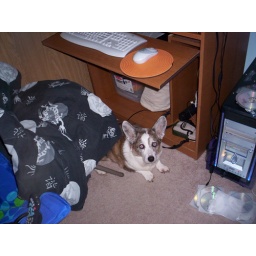
Sitting under my desk on when I was home from college, a favorite spot of hers